Jeffrey Epstein

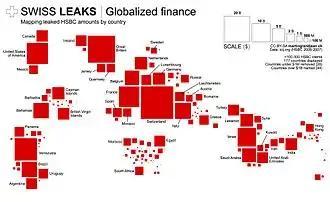
Swiss Leaks files indicate Epstein had millions stored in offshore accounts. Map shows global extent of account holders in the leaked files.

Epstein requested to be released on bond, offering to post $100million with the condition that he would also submit to house arrest in his New York City mansion. U.S. District Judge Richard M. Berman denied the request on July 18, saying that Epstein posed a danger to the public and a serious flight risk to avoid prosecution. On August 29, 2019, 19 days after Epstein was found dead in his jail cell, the case against Epstein was closed by Judge Berman. Prosecutors stated they would continue an investigation for potential co-conspirators.